History of the Jews in Cologne

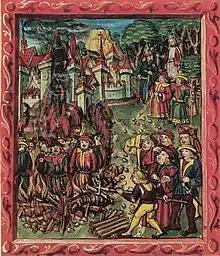
Jews burnt in Holy Roman Empire (medieval manuscript now in the Zentral- and Hochschulbibliothek Luzern)

An early pogrom against had taken place after the Battle of Worringen on 8 June 1288, when the defeated archbishop of Cologne had been imprisoned. For days afterwards a persecution of Jews swept through the surroundings of Cologne. In 1300, a wall was built around the Jewish Quarter, presumably paid for by the Jewish community itself, though the permission of the Archbishop would have been required.